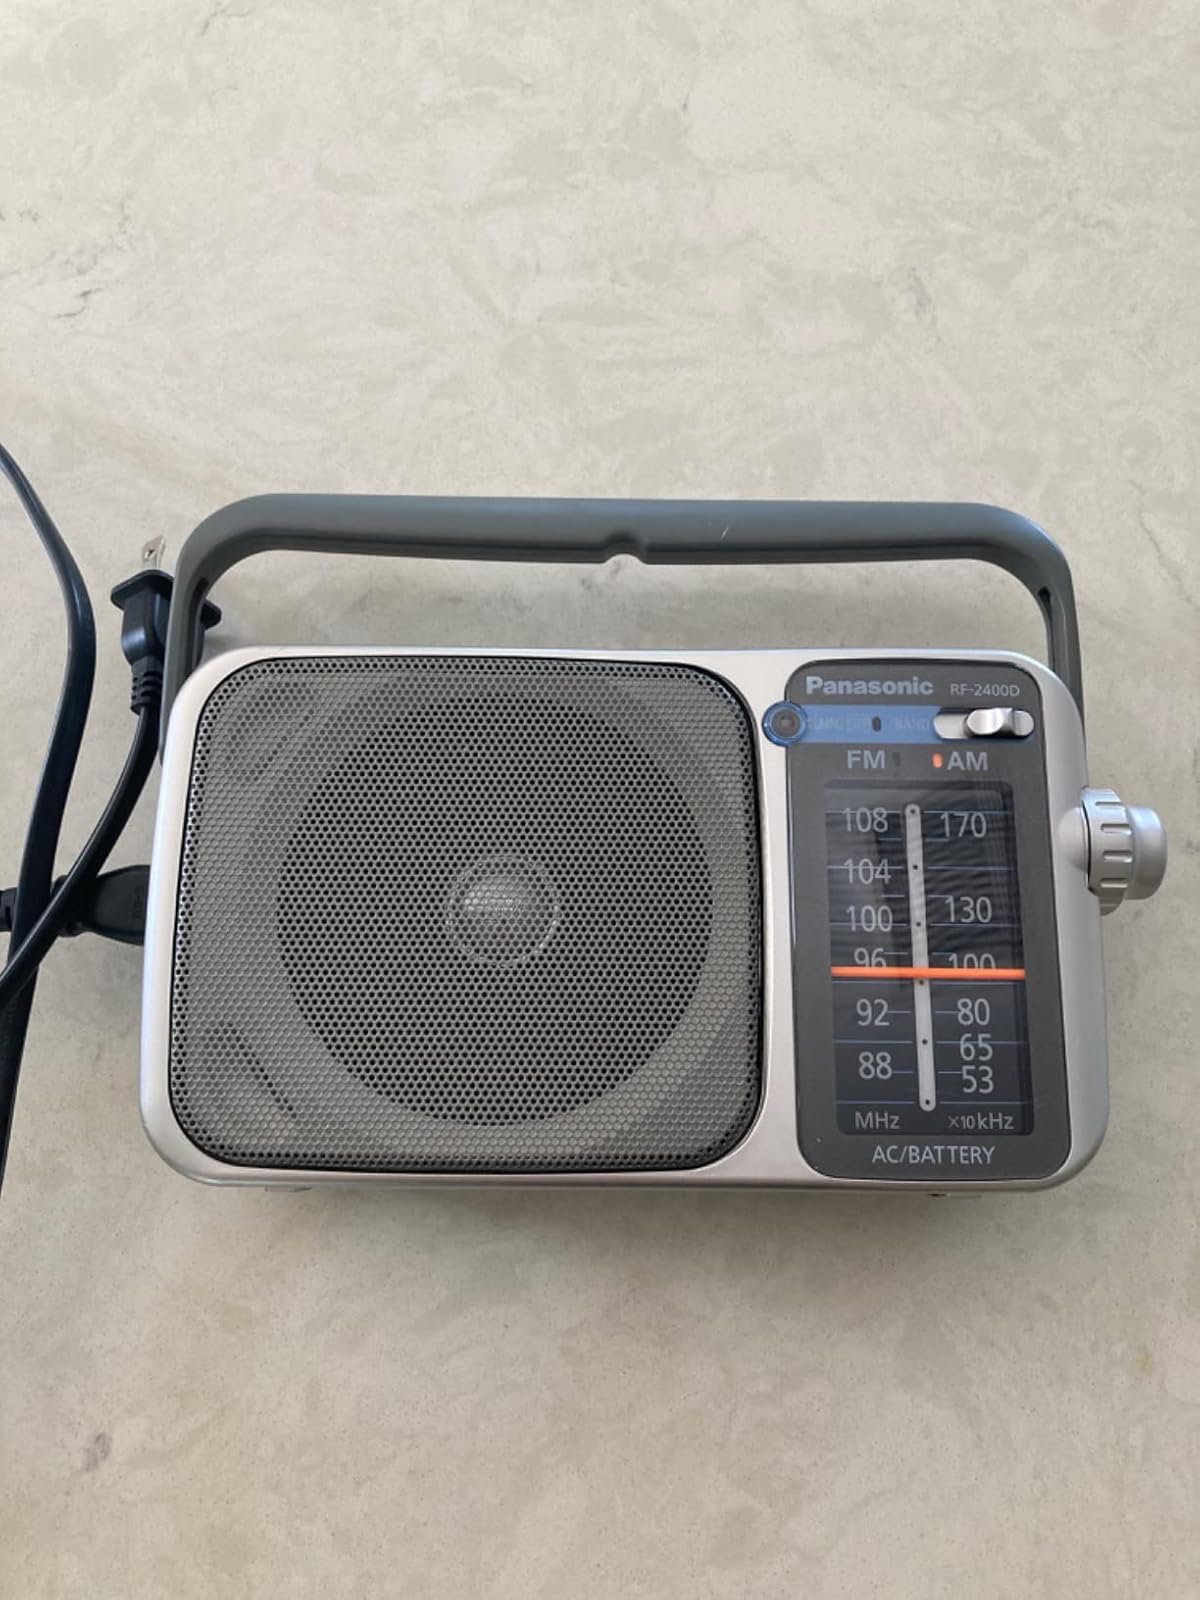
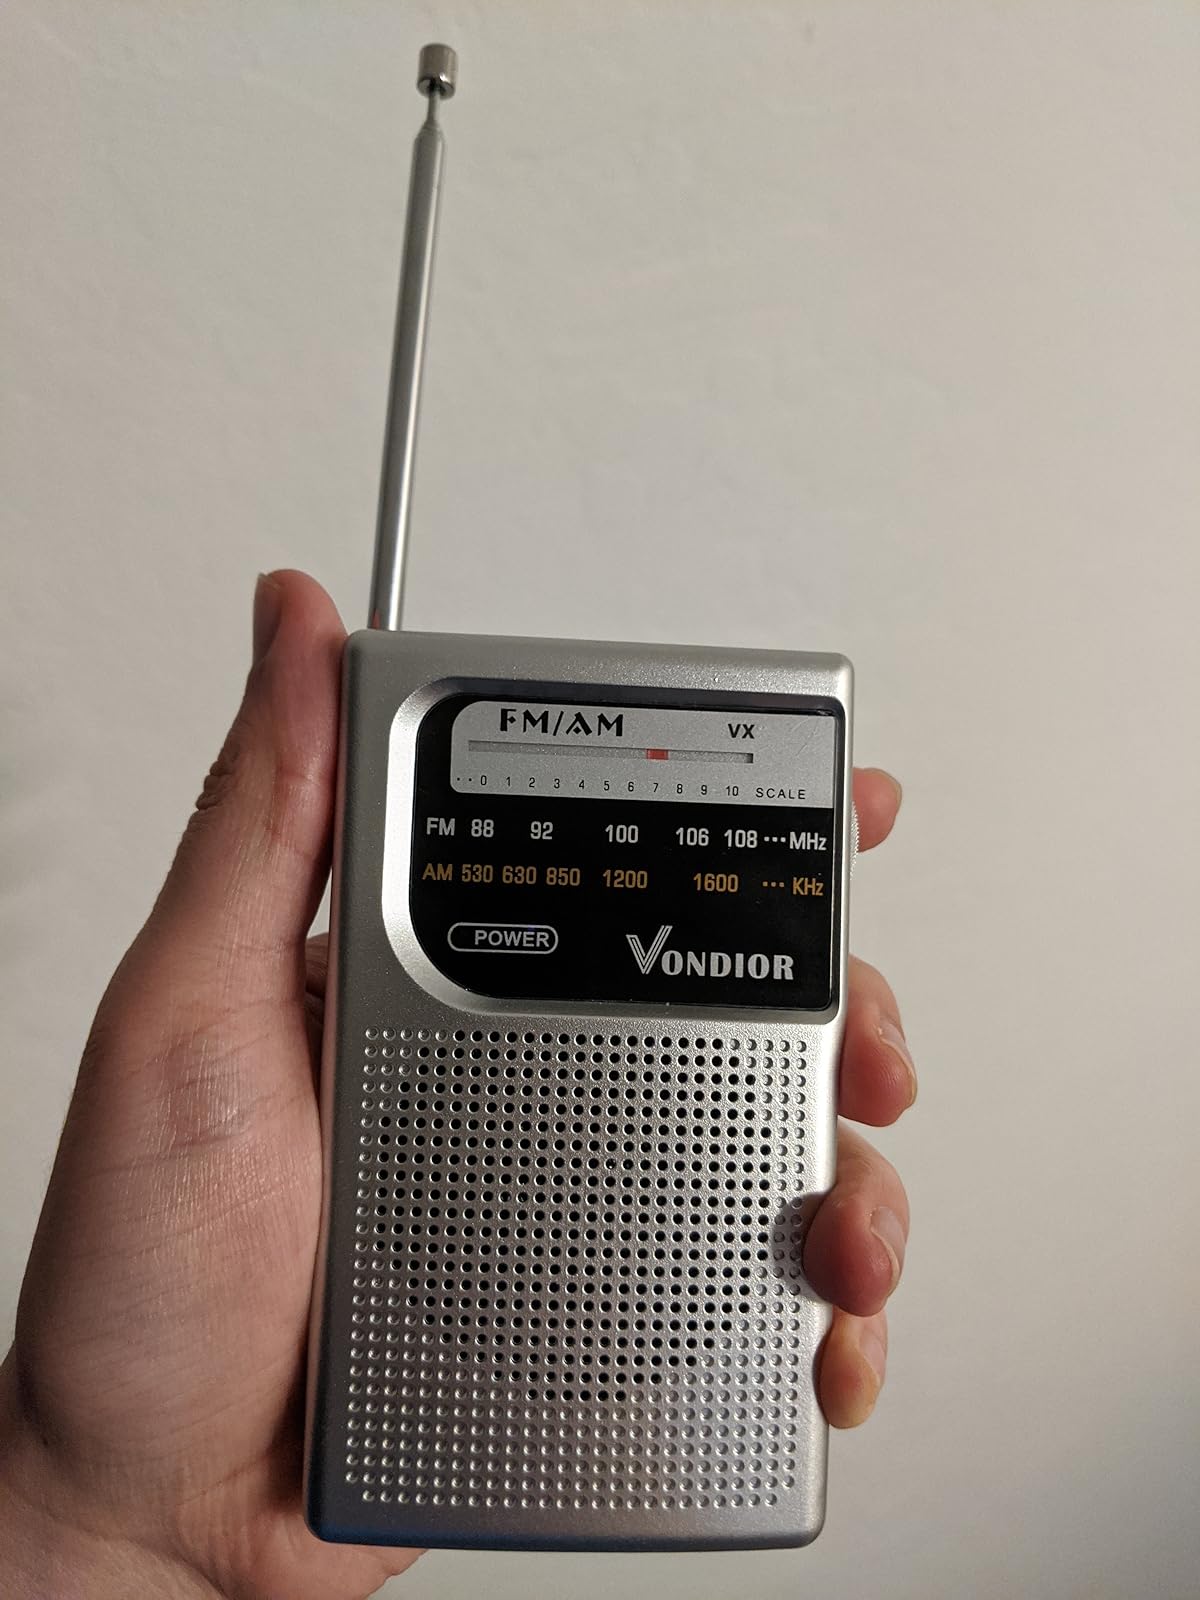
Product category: radio
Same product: no